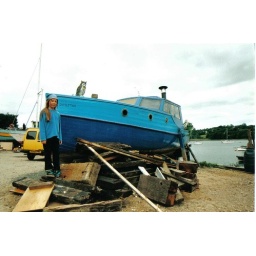
a Land locked house boat... even had holes in the bottom for drains !! Gypsy girl Jodi in the foreground.